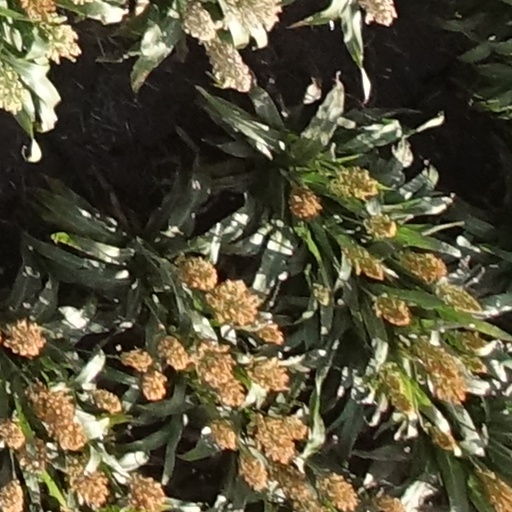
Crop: sorghum